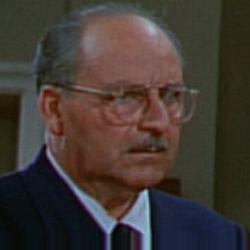
Age: 60